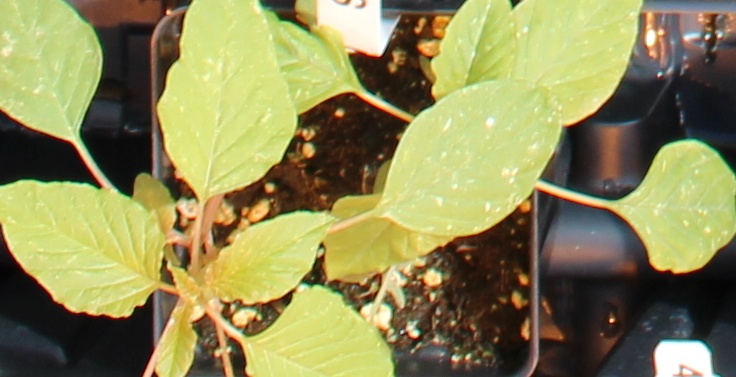
Label: Palmer Amaranth